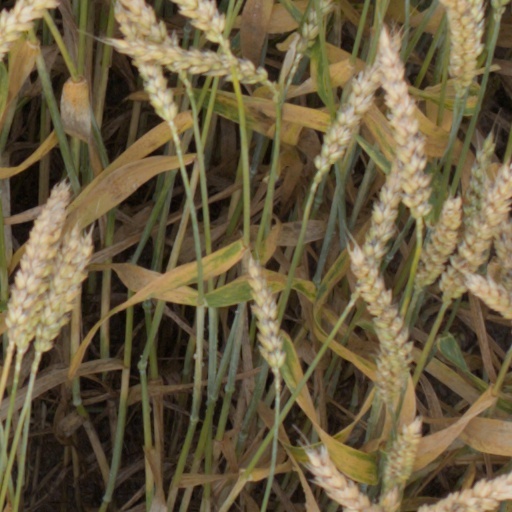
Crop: wheat